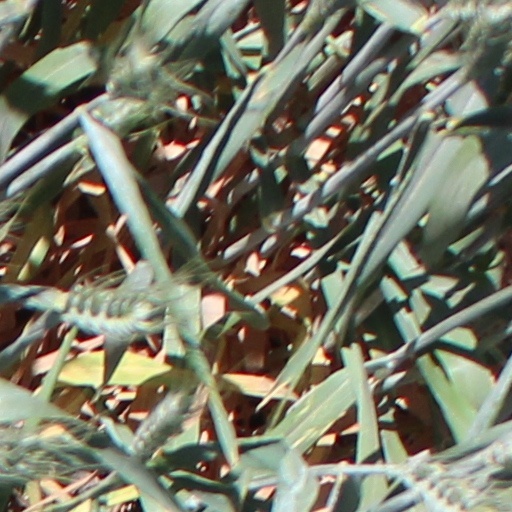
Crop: wheat